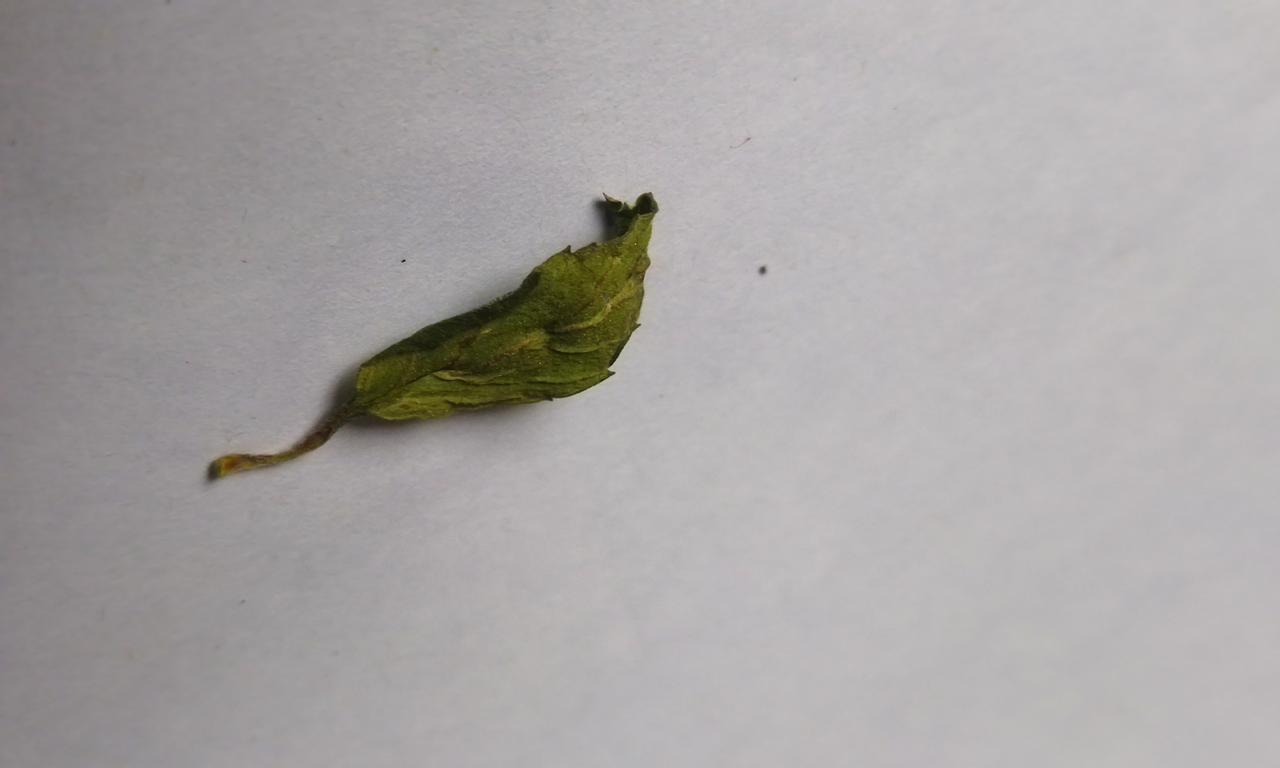
Label: Dried